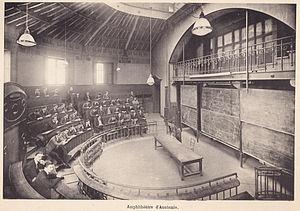
L'amphithéâtre d'anatomie en 1930
L'École nationale vétérinaire d'Alfort est un établissement public d'enseignement supérieur et de recherche, placé sous la tutelle du ministère chargé de l'Agriculture. Son site principal est situé à Maisons-Alfort dans le Val-de-Marne.